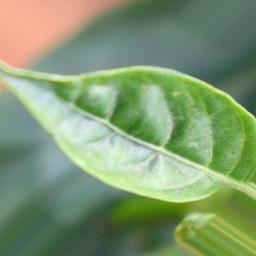
Label: mites_and_trips